St. Joseph and Savannah Interurban Railway

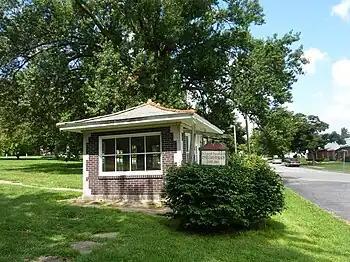
Station in Savannah

The St. Joseph and Savannah Interurban Railway was a 13-mile interurban electric railway that ran between St. Joseph, Missouri, and Savannah, Missouri, from 1910 to 1939.